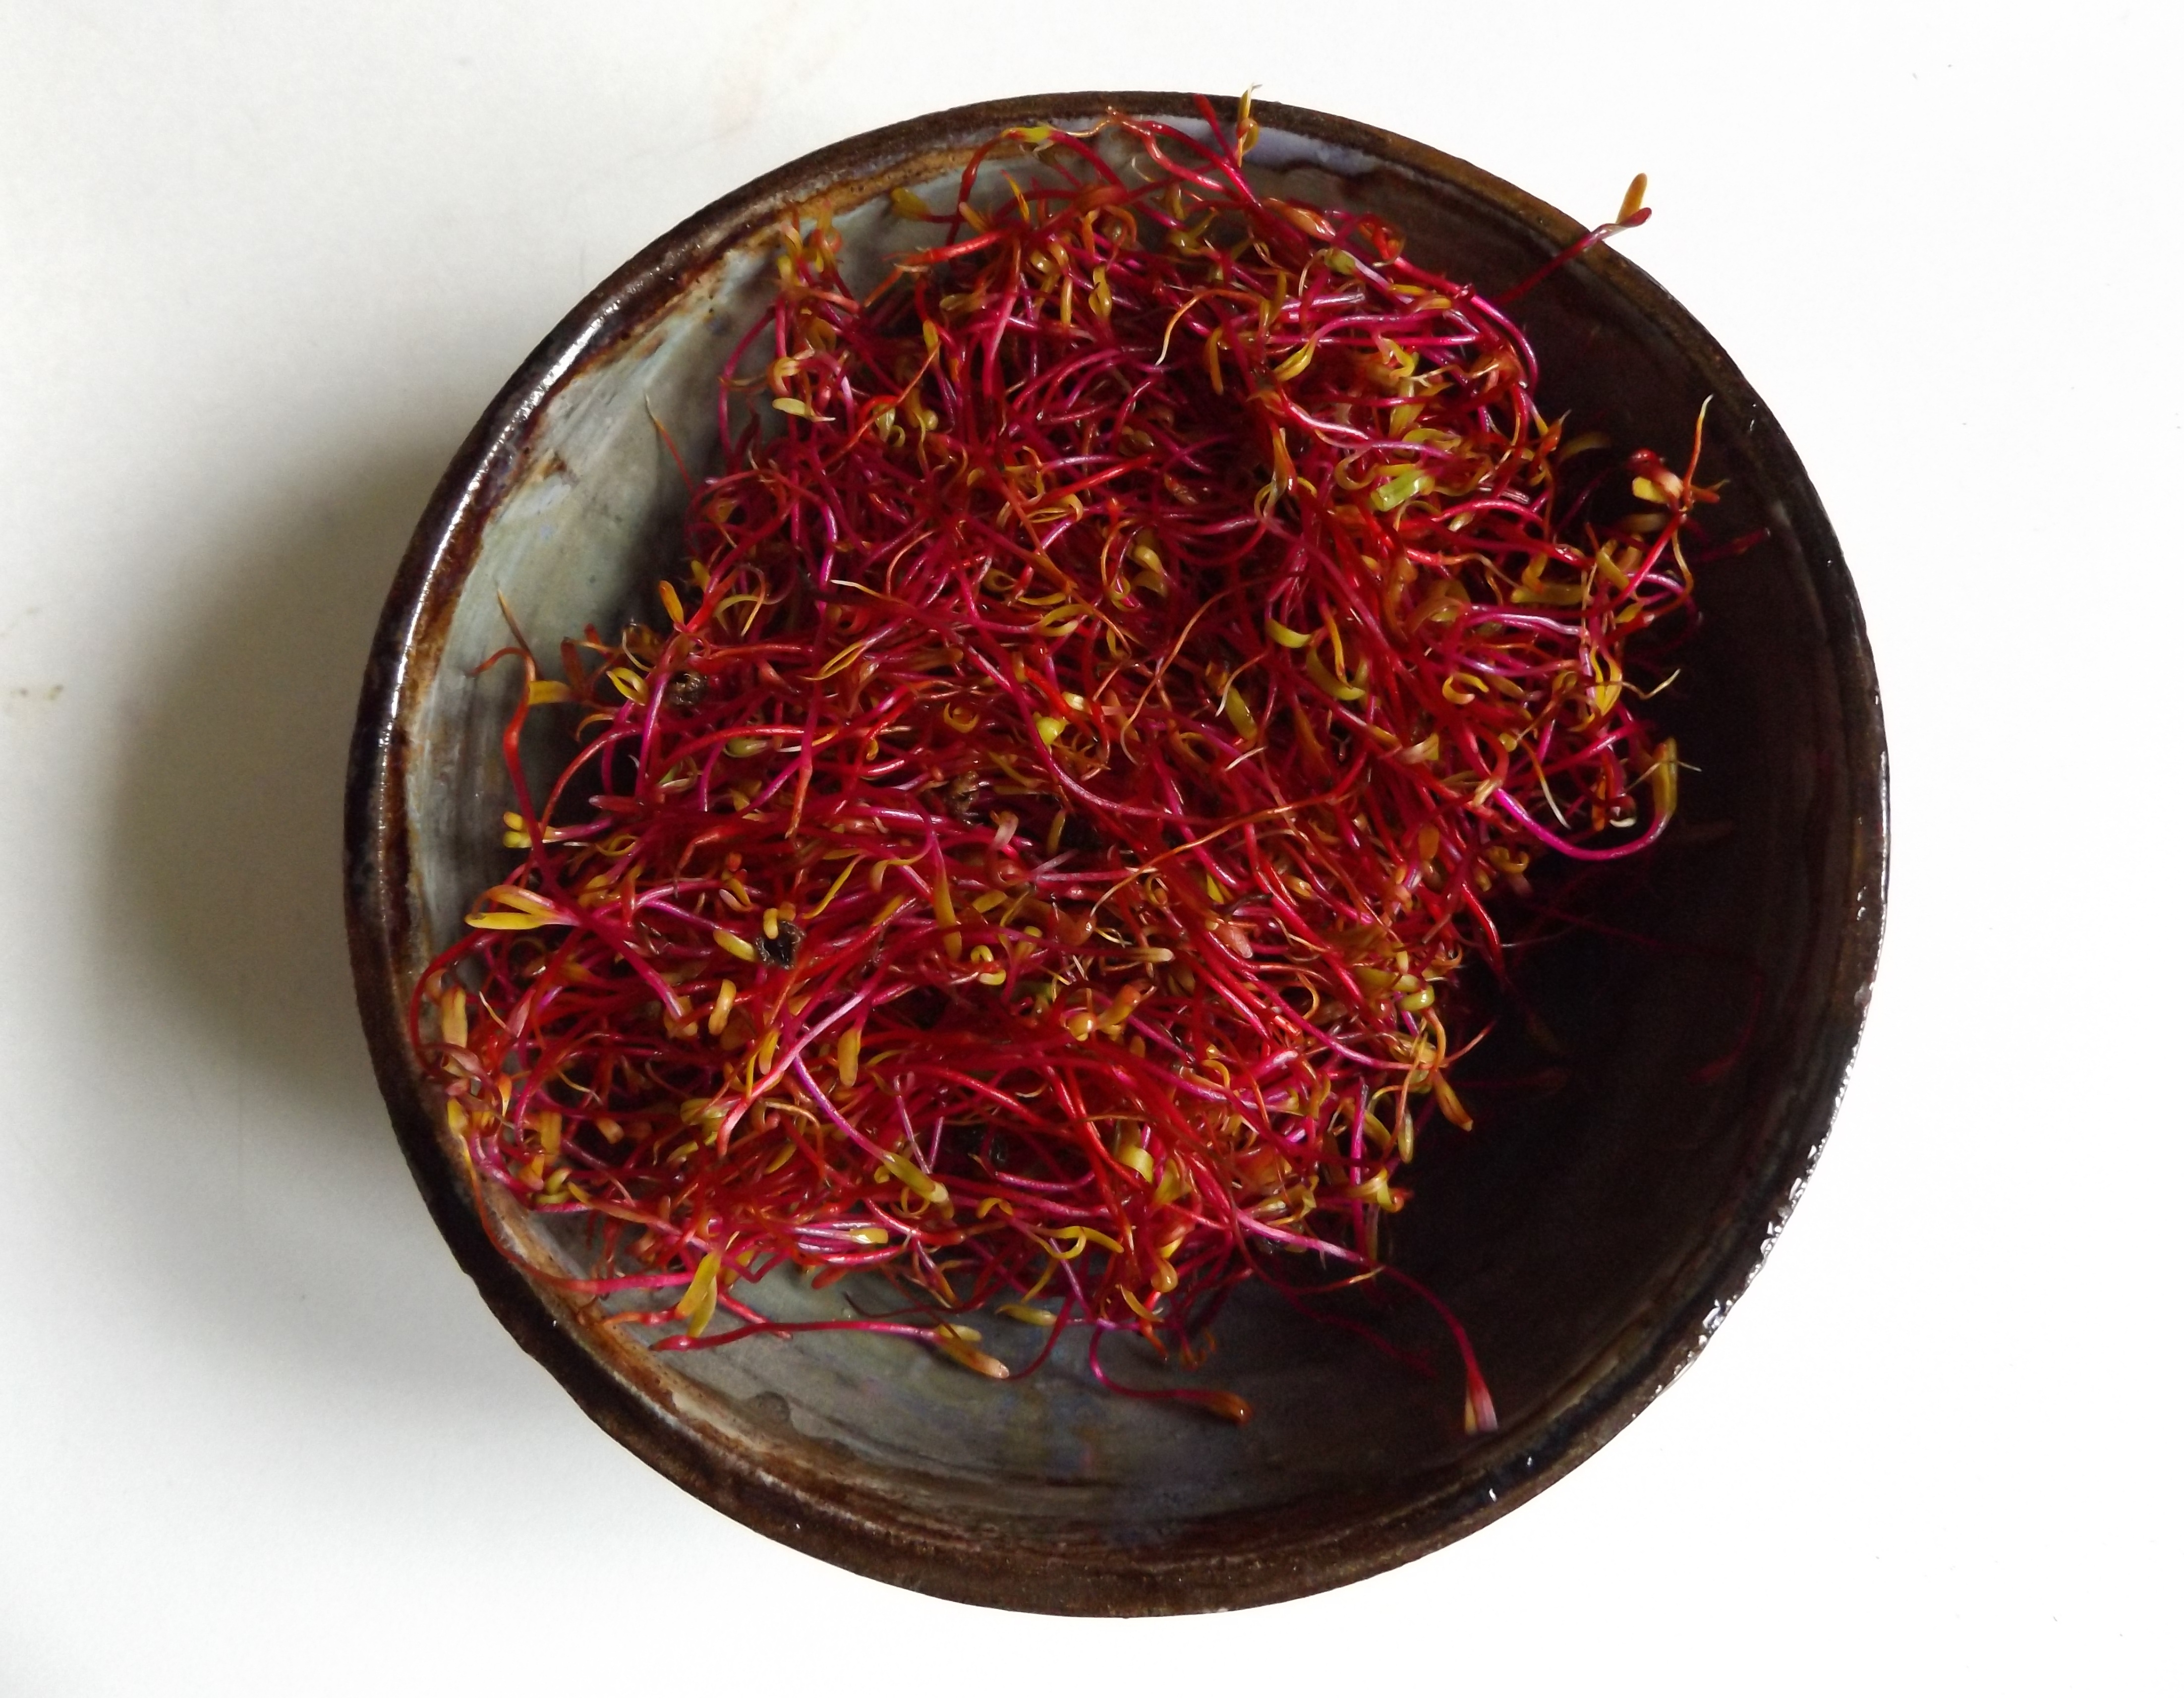
plant, flower, food, herb, produce, drink, healthy, eating, rooibos, healthy food, healthy eating, flavor, a healthy diet, natural food, flowering plant, burak, cayenne pepper, sprout vegetables, da hong pao